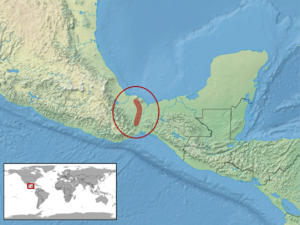
Ficimia variegata est une espèce de serpents de la famille des Colubridae.